Bill Stephens

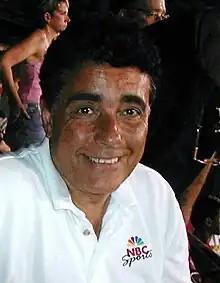
Bill Stephens

William Weyman Stephens Jr. (born October 16, 1949) is an American network television host, commentator, and narrator specializing in automotive and motorsports presentations. He is a nationally published author of several motorsports books and a columnist for a number of automotive periodicals. He is a television producer and writer for various automotive television programs, a professional vehicle appraiser, and a communications consultant providing media training for motorsports personalities and vocal and listening skills training for business people at all levels of the corporate world.